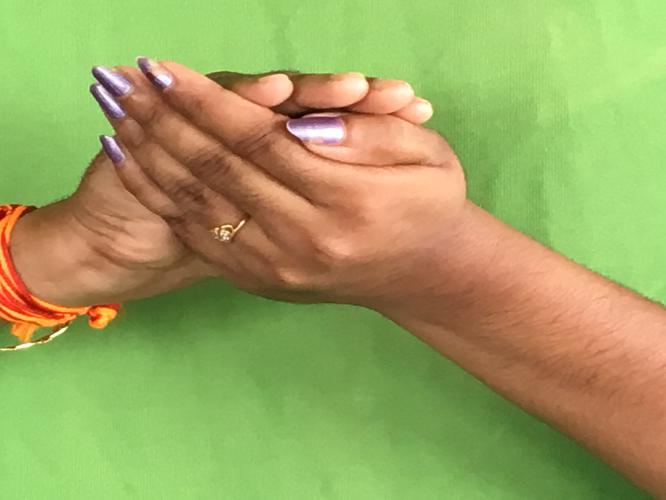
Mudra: Samputa
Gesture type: double_hand